2022 Men's World Floorball Championships

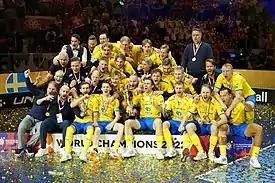
Swedish team celebrating the title.

The 2022 Men's World Floorball Championships was the 14th World Championships in men's floorball. The tournament was played in Zürich and Winterthur, Switzerland, and took place during 5–13 November 2022.